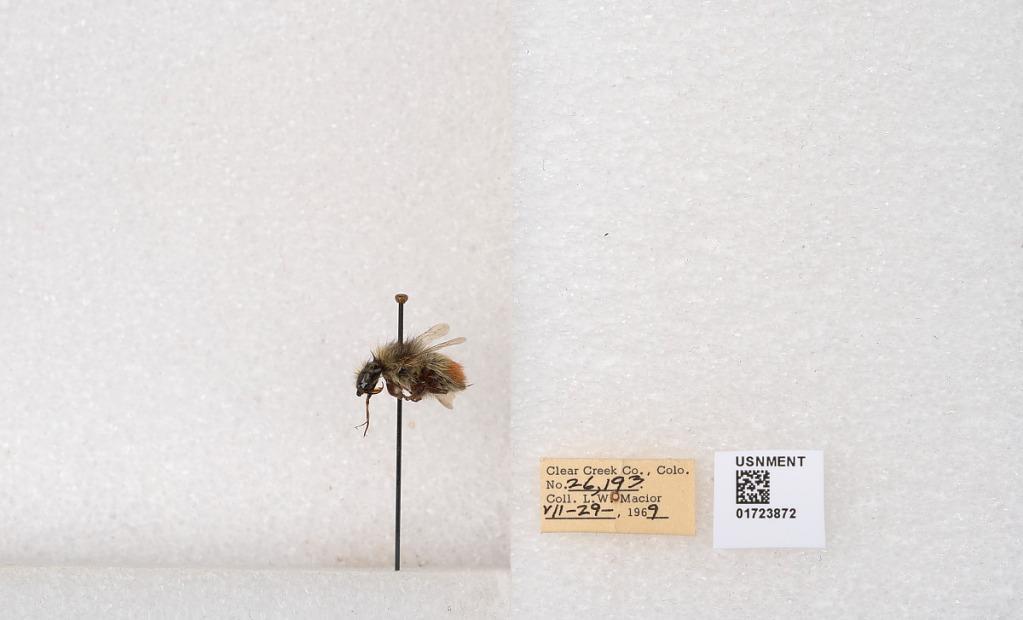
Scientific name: Bombus flavifrons Cresson
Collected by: L. Macior
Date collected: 1969-7-29
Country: United States
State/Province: Colorado
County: Clear Creek
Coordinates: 39.6891, -105.644